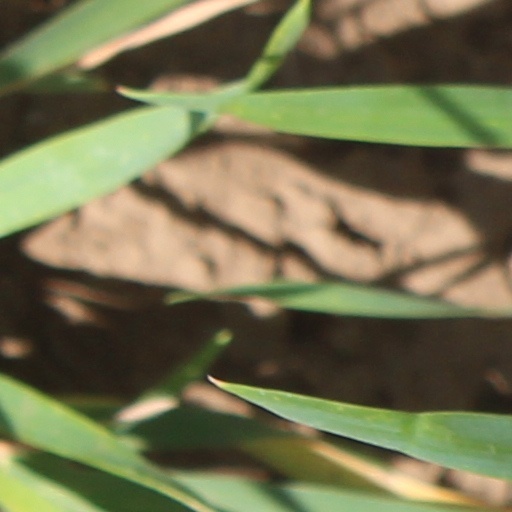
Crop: wheat